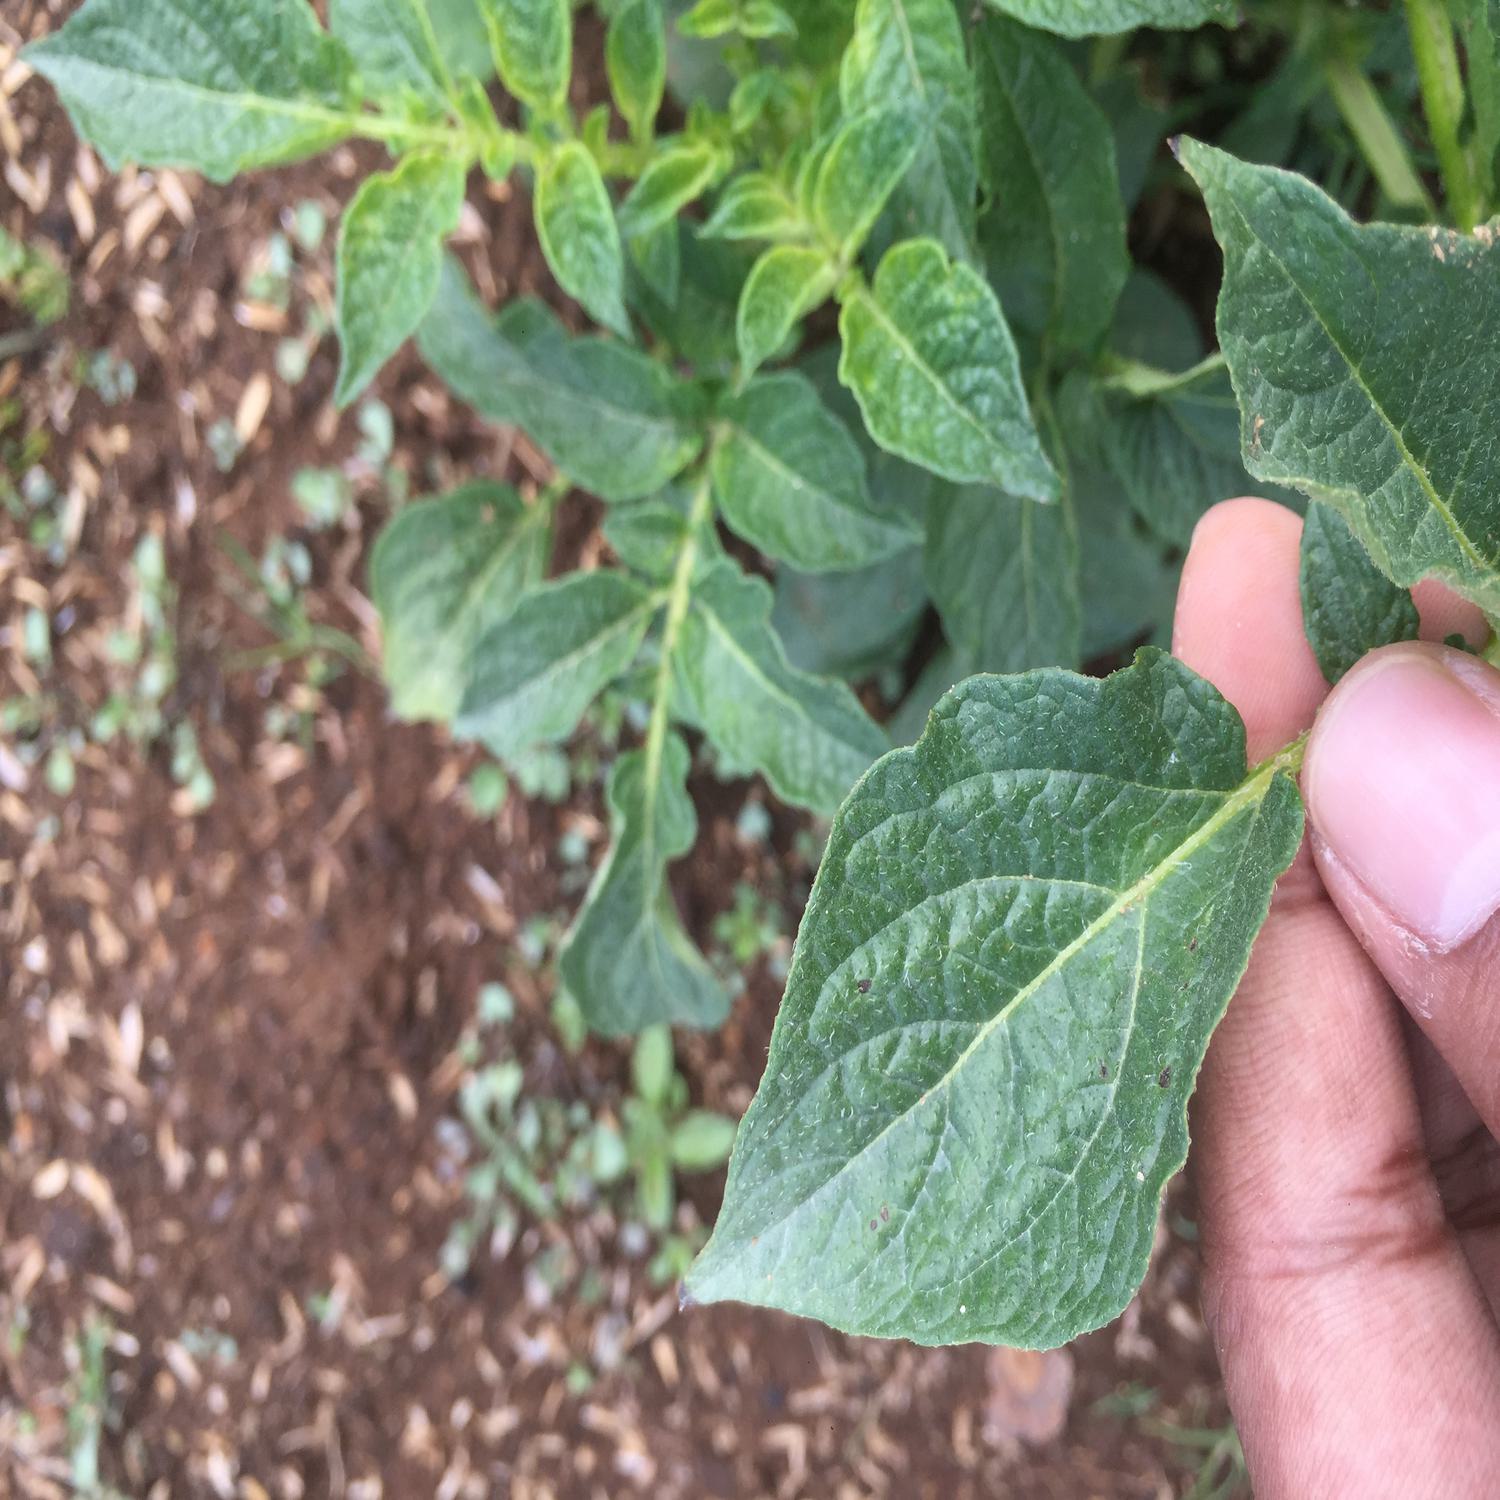
Label: Virus